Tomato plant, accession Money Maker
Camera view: horizontal (90 deg, fisheye); turntable rotation: 150 degrees
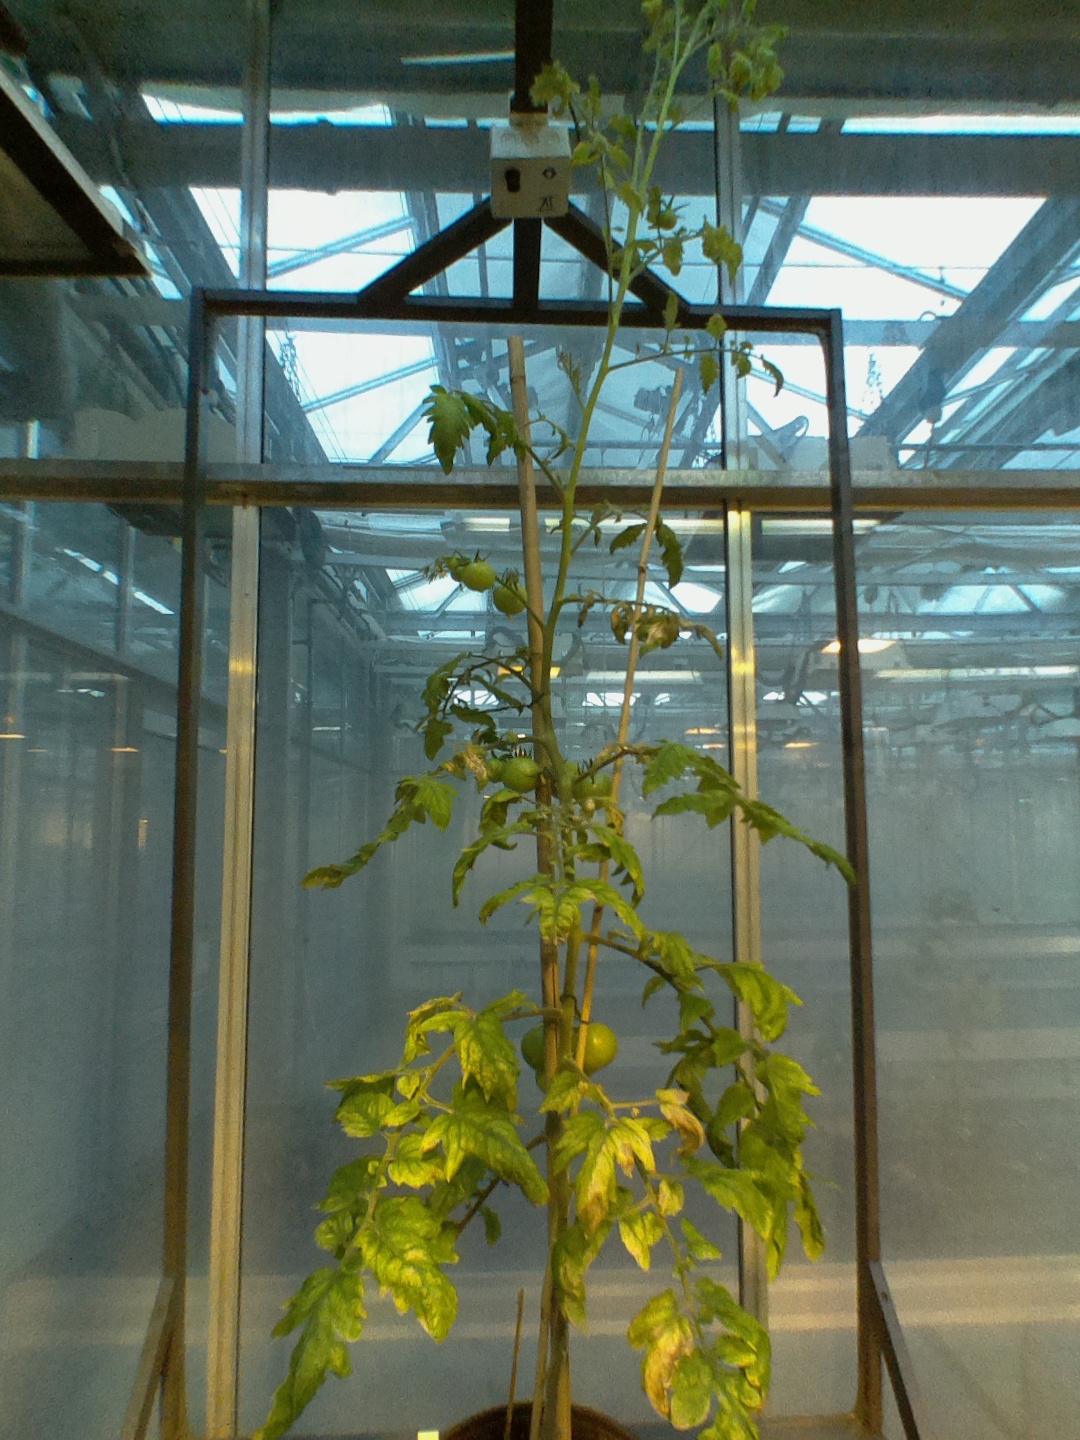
BBCH growth stage 78: 80% -90% of final fruit size